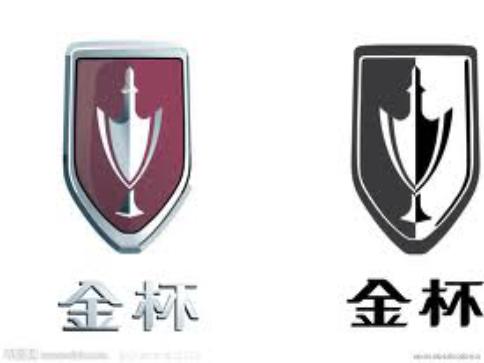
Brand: jinbei
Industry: Transportation